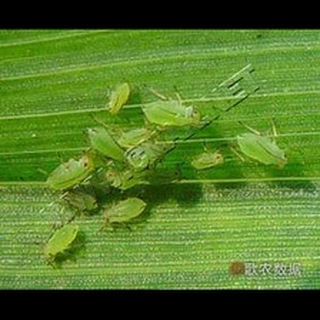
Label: wheat_aphid